Jamu

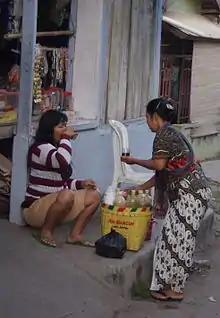
Travelling "Mbok Jamu" selling "jamu gendong" attending to her customer

Though heavily influenced by Ayurveda from India, Indonesia is a vast archipelago with numerous indigenous plants not found in India, and includes plants similar to Australia beyond the Wallace Line. Jamu may vary from region to region, and the recipes are often not written down, especially in remote areas of the country.